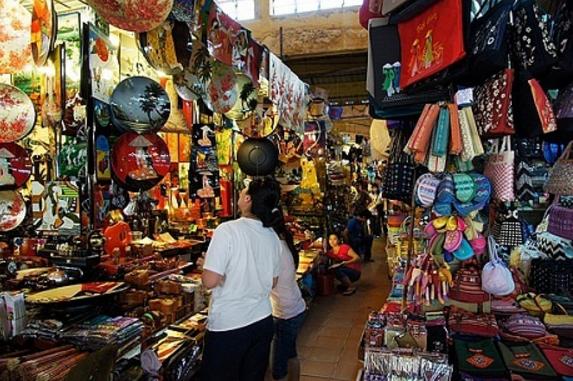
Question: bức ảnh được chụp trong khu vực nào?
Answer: trong một khu chợ